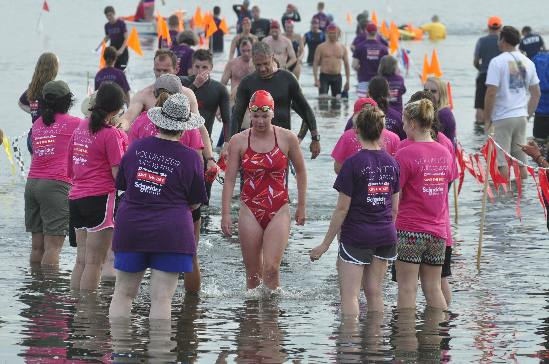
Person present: Yes